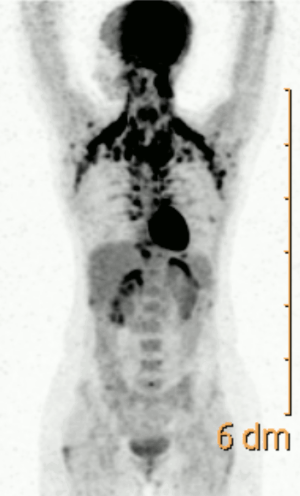
Positronemissionstomografi
Billede af kvinde taget under brug af positronemissionstomografi
Positronemissionstomografi forkortet PET er en billeddannende teknik der især anvendes indenfor lægevidenskaben.